Guan (headwear)

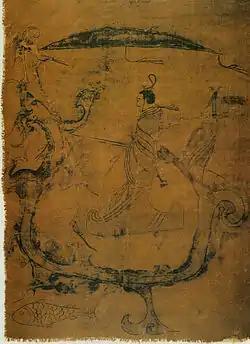
Eastern Zhou silk painting featuring a man wearing and a .

During the Warring States period, King Wuling of Zhao adopted the policy and a -style , which looks similar to the conical hat of the Scythians, was adopted. King Wuling's -style was less pointy than the actual Scythian hat and he decorated his hat with a marten tail to denote his noble status. The King of Qin later give the -style of King Wuling to his servant as an insult to King Wuling after the latter had destroyed the regime of the Zhao state. King Huiwen of Zhao later wore the same -style as his father, King Wuling; and therefore this type of was named . Many years later, the evolved into the military cap called .